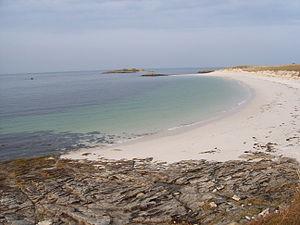
L'île Saint-Nicolas est l'île principale de l'archipel des Glénan au sud de Fouesnant dans le Finistère.
Le Centre International de Plongée des Glénan a été créé en 1960 sur l'île Saint-Nicolas selon l'idée de Roger Weigèle, plongeur au "Groupe Atlantique de Plongée de Quimper".
L'archipel des Glénan ou îles des Glénan, localement appelé « les Glénan » est un archipel breton du golfe de Gascogne, situé au sud de Fouesnant, dans le Finistère. L'école de voile « Les Glénans », implantée sur le site depuis 1947, se réserve l'orthographe avec un « s » final au moyen d'une marque commerciale.